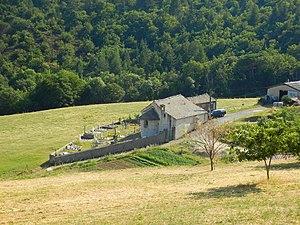
Cassagnoles est une commune française située dans le département de l'Hérault, en région Occitanie.